LATAM Airlines Perú

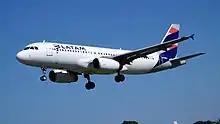
A LATAM Peru Airbus A320-200

LAN Peru was established in July 1998 by the entrepreneurs Boris Hirmas Rubio, Lorenzo Sousa Debarbieri, Cristian Said and Dr Javier Rodriguez Larrain and LAN-Chile in Lima. Operations began on 2 July 1999, with domestic services from Jorge Chávez International Airport to Cusco and Arequipa. Its launch marked the reappearance of a new major national airline in Peru after the demise of giants Aeroperú, Faucett Perú and others. An international service to Miami was added on November 15, 1999.